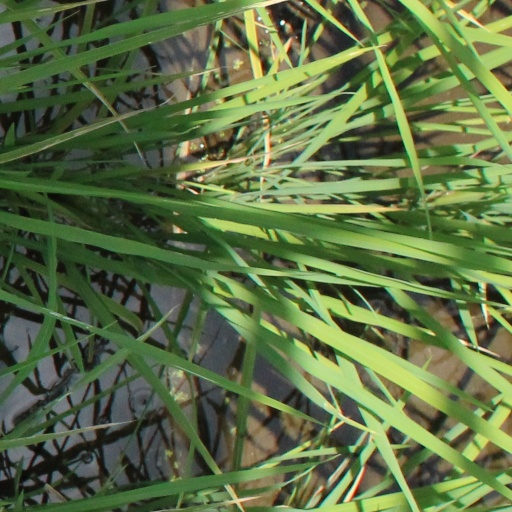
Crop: rice